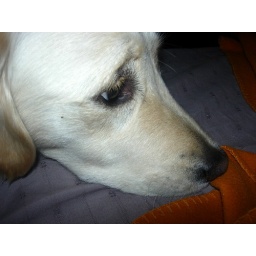
Alix is a female golden retriever and a service dog in training. Picture taken by her foster family.